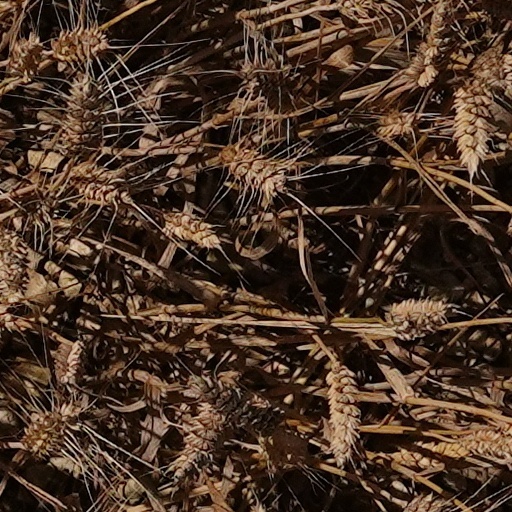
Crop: wheat